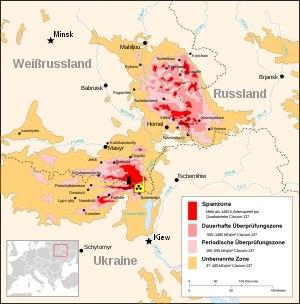
Les années 1980 couvrent la période du 1ᵉʳ janvier 1980 au 31 décembre 1989.